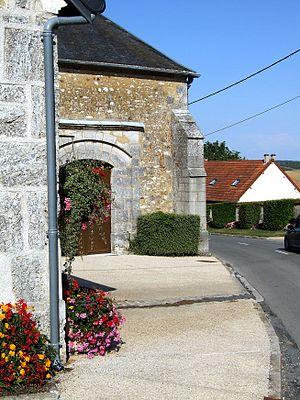
Givry-lès-Loisy est une commune française, située dans le département de la Marne en région Grand Est.